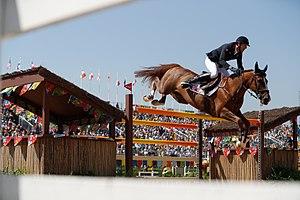
Le cheval de sport belge, plus connu par son sigle officiel sBs, est un stud-book belge de chevaux de sport issus de demi-sangs d'origines diverses, notamment du Selle français, du Hanovrien et du KWPN. Très proche du BWP, avec lequel il est souvent confondu, le sBs partage la même origine nationale, descendant comme lui du cheval d'armes et de demi-sang belges. Ce stud-book existe sous sa forme actuelle depuis 1991. Le sBs, très composite, est désormais un cheval de sport de grande taille, chez lequel sont recherchées des allures amples et un caractère volontaire.